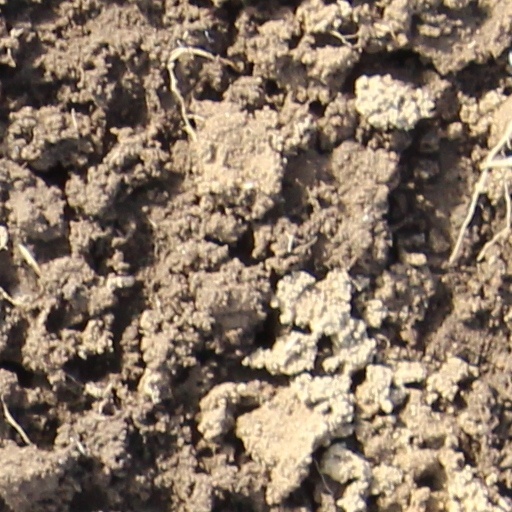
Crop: wheat